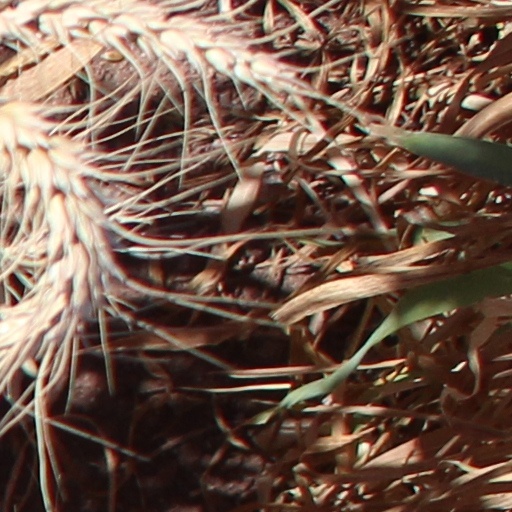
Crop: wheat